Guisarme

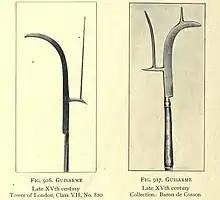
Two examples of Guisarmes

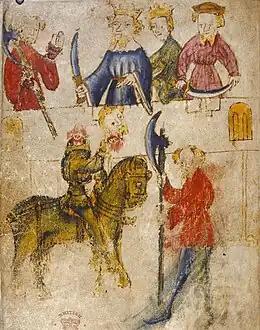
Illustration of a scene from "Sir Gawain and the Green Knight", showing an axe-shaped "giserne".

A guisarme (sometimes gisarme, giserne or bisarme) is a polearm used in Europe primarily between 1000 and 1400. Its origin is likely Germanic, from the Old High German , literally "weeding iron". Like many medieval polearms, the exact early form of the weapon is hard to define from literary references, and the identification of surviving weapons can be speculative.